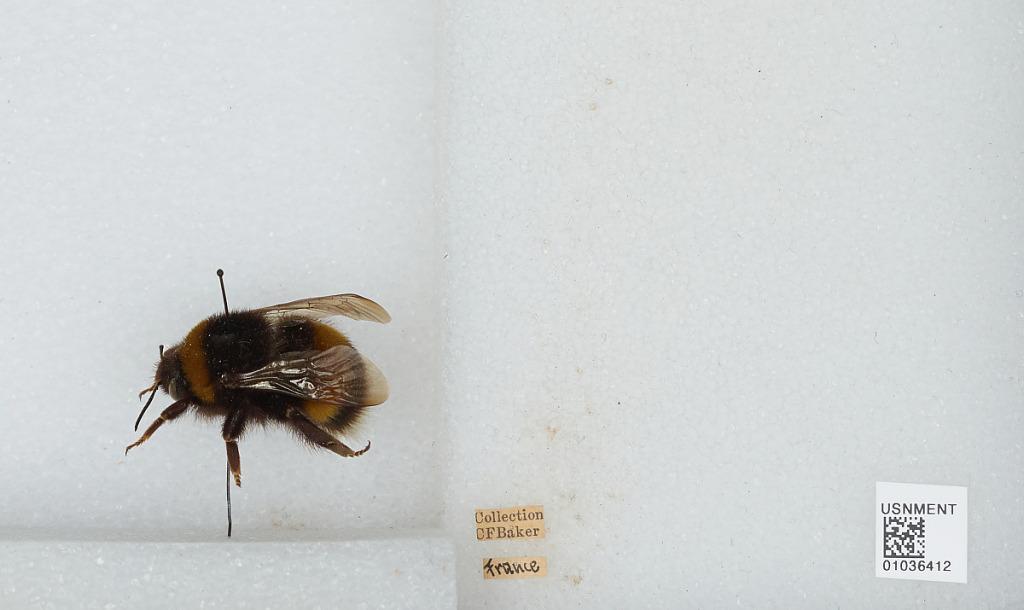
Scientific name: Bombus (Bombus) terrestris (Linnaeus)
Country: France